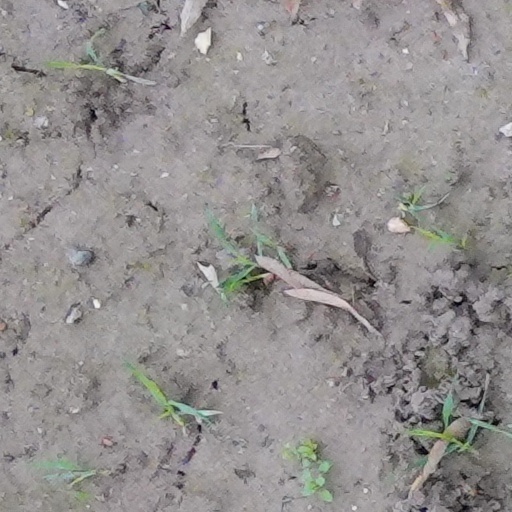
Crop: wheat